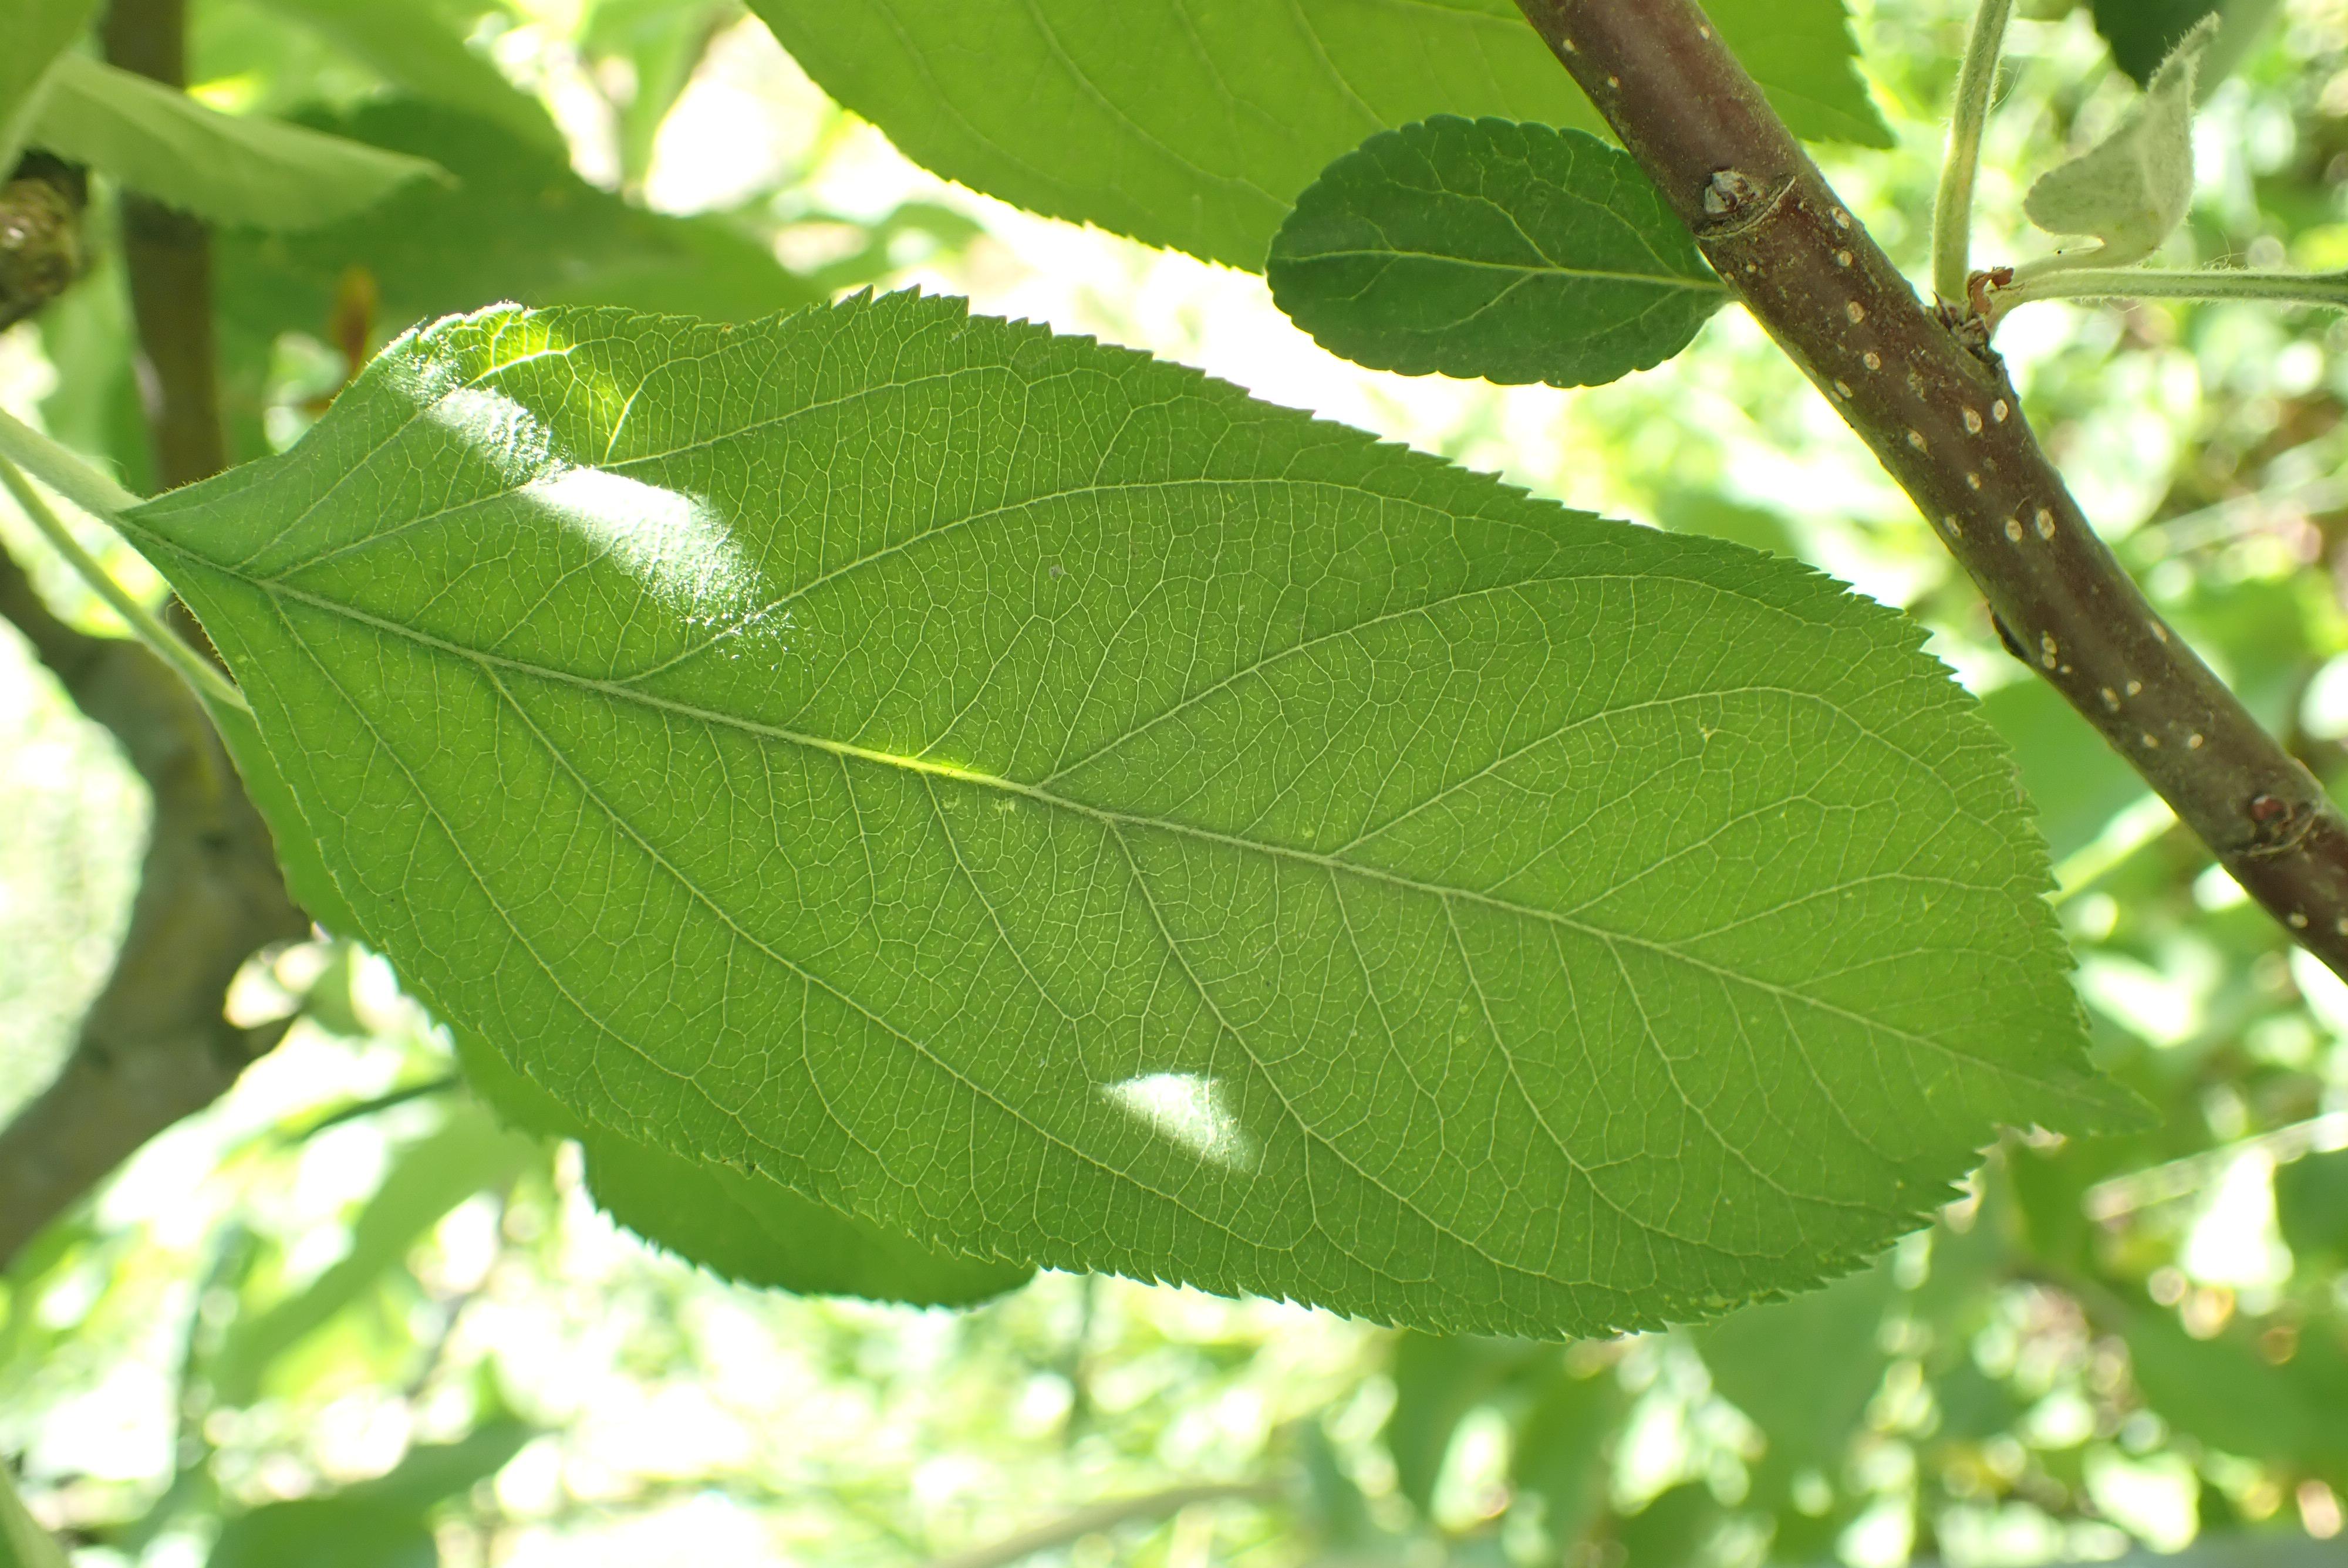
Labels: healthy